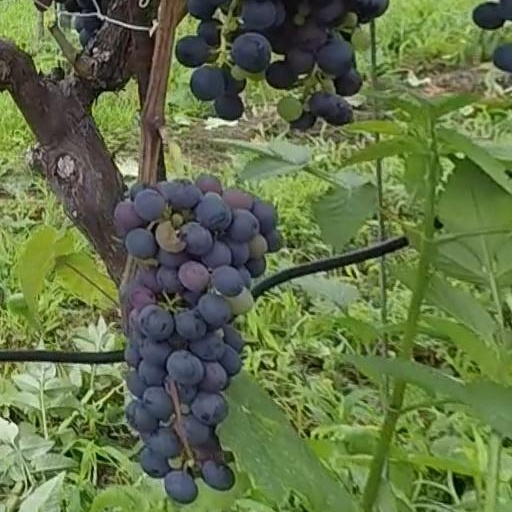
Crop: grape